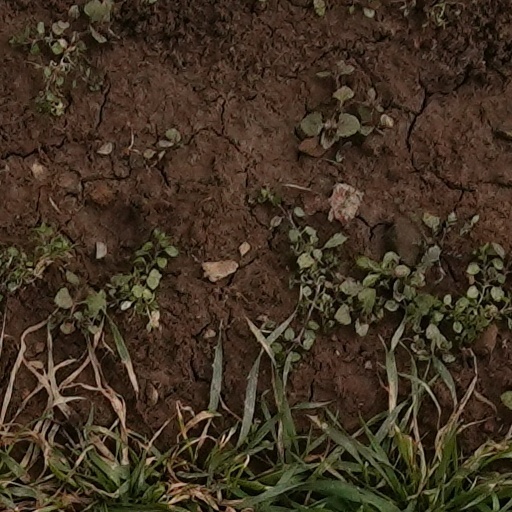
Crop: wheat